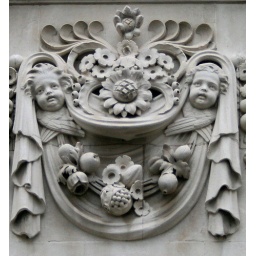
Carved angels and fruit on the back walls of Chelsea Old Town Hall in Chelsea Manor Gardens